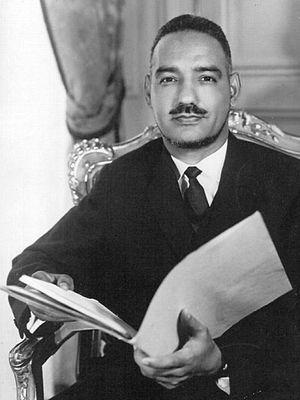
L'élection présidentielle mauritanienne de 1961 s'est tenue le 20 aout 1961 en Mauritanie. Il s'agit de la première présidentielle dans le pays, qui a obtenu son indépendance moins d'un an plus tôt le 20 novembre 1960 et la dernière à avoir lieu sous le multipartisme jusqu'en 1992, la Mauritanie devenant quelques années après l'indépendance un régime à parti unique.